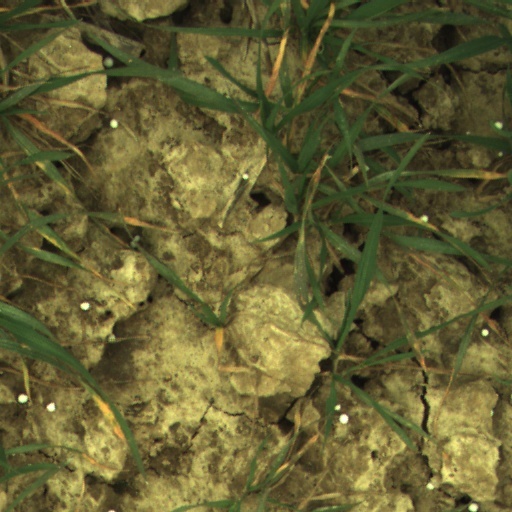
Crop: wheat